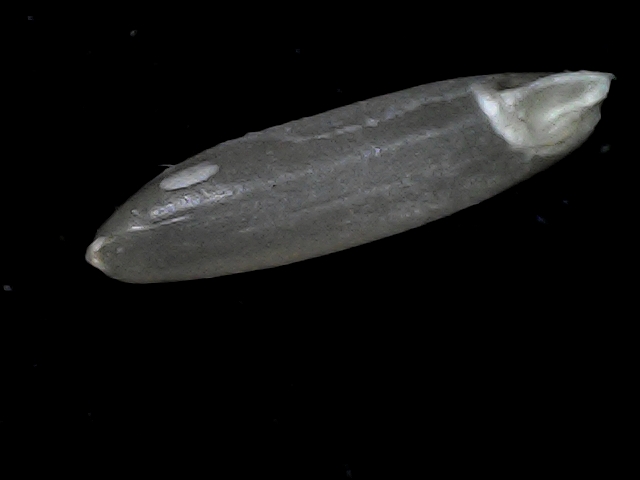
Rice variety: BD70